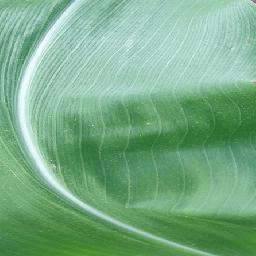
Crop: corn
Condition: (maize)_healthy